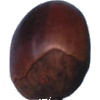
Label: chestnut